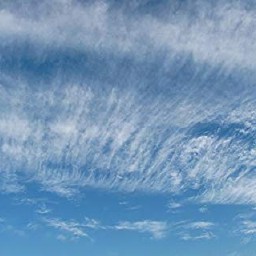
Cloud type: Cirrostratus (Cs)